Quantium Medical Cardiac Output

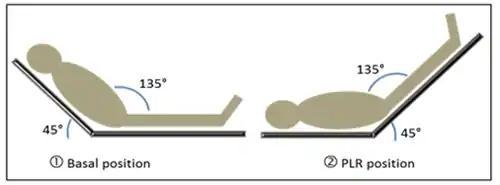

An increase in the CO (of = 10%) and AP within the next 60–90 seconds after leg elevation indicates a positive result, suggesting that the patient is fluid responsive and might benefit from additional fluid. By contrast if the test is negative, the patient should not be treated as it would be harmful. The fluid overload can raise extravascular water causing deleterious side effects in lungs.